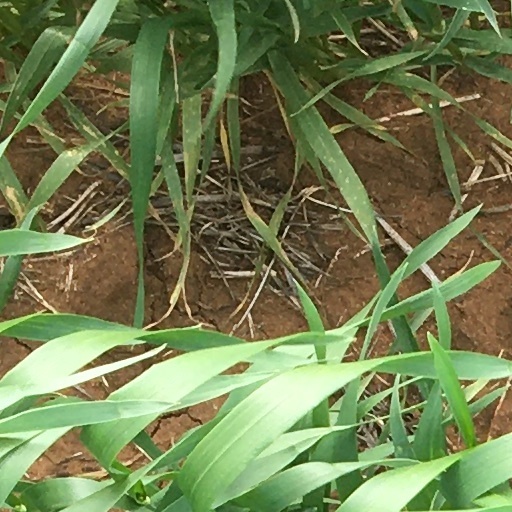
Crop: wheat